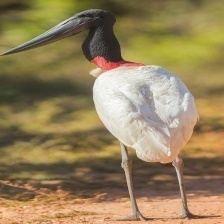
Species: JABIRU
Scientific name: JABIRU MYCTERIA
ImageNet parent category: white_stork